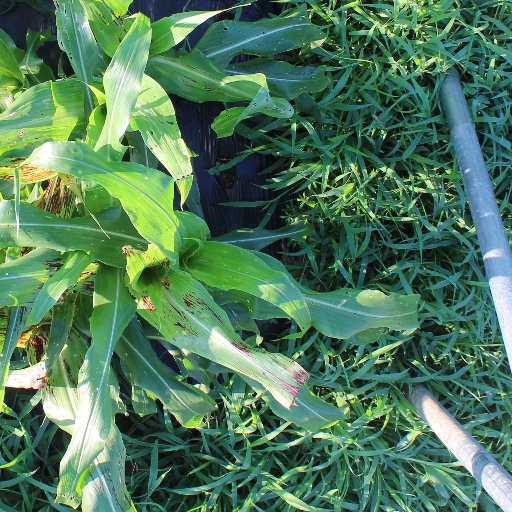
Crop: sorghum